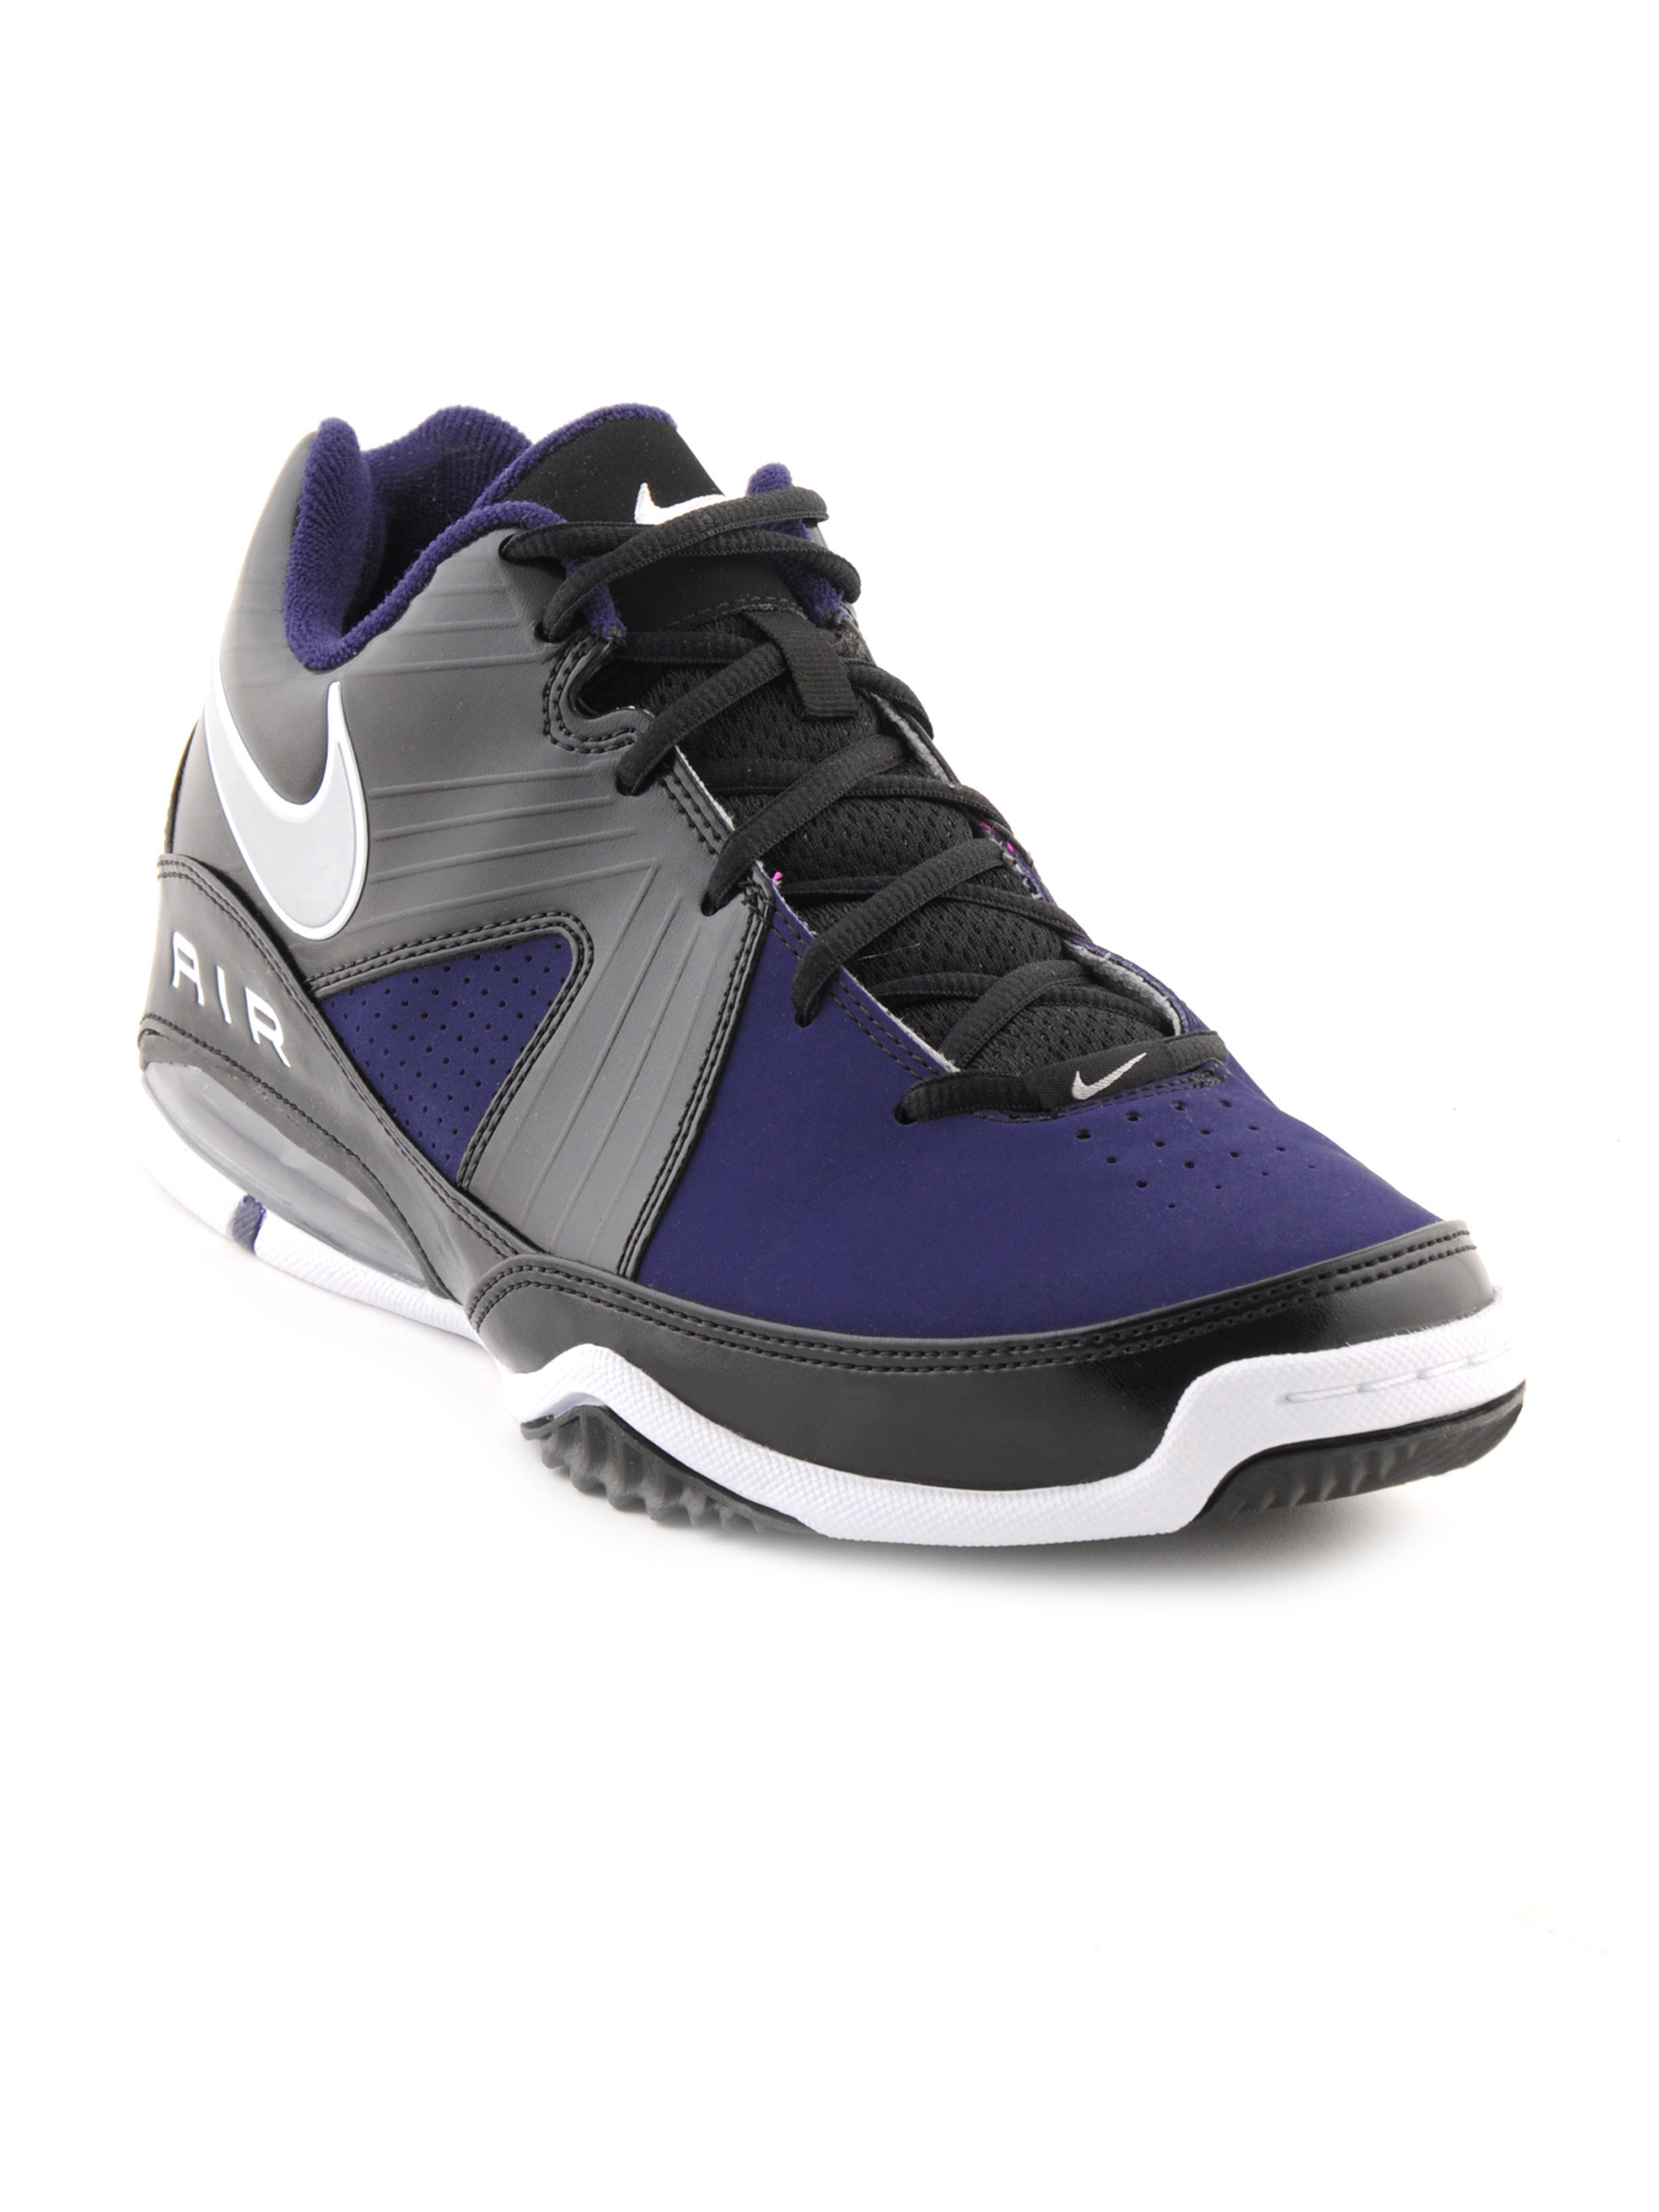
Nike Men Air Max Quarter Black Sports Shoes
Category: Footwear / Shoes / Sports Shoes
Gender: Men
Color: Black
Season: Fall 2011
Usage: Sports